James Otis Follett

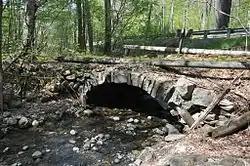
Negro Brook Stone Arch Bridge, one of four by Follett in Follett Stone Arch Bridge Historic District, in 2016

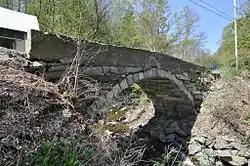
West Townshend Stone Arch Bridge, in 2016

During the 1890s and 1900s, Follett built as many as 40 bridges and culverts; 11 are known to survive. An account of Follett's work in the "Bennington Banner" in 1977 called his bridges "engineering marvels and parts of the scenic landscape of the region" and noted:"Follett excelled in hand-crafted stone masonry – now practically a lost art. The bridges have no arch supports and contain little or no mortar. They are held together by the critical placement of a 'keystone', plus the force of the weight of the materials above the arch."